Battle of Columbus (1916)

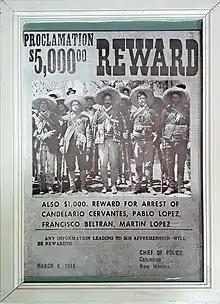
Wanted poster from the Chief of Police of Columbus, for the capture of the Mexican revolutionary officers that led the Mexican troops in the Battle of Columbus.

On March 9, 1916, after the attack, President Woodrow Wilson appointed Newton Diehl Baker, Jr. to fill the vacant position of United States Secretary of War. In spite of Villa proclaiming that the raid was a success by evidence of captured arms and equipment from the camp, which included over 300 rifles and shotguns, 80 horses, and 30 mules, the raid and subsequent withdrawal was a tactical disaster for him with ill-afforded casualties of 90 to 170 dead from an original force that had numbered 484 men, including at least 63 killed in action and at least seven more who later died from wounds during the raid itself. Of those captured during the raid, seven were tried; of those, one sentence was commuted to life in prison; and six were convicted and executed by hanging. Two were hanged on June 9, 1916; four were hanged on June 30, 1916. The sixty-three dead Villa soldiers and all the dead Villa horses that were left behind in Columbus after the raid were dragged south of the stockyards, soaked with kerosene and burned. Various official reports state that the American dead included 8 or 10 or 11 soldiers and 7 or 8 civilians and the names on the lists are not consistent.